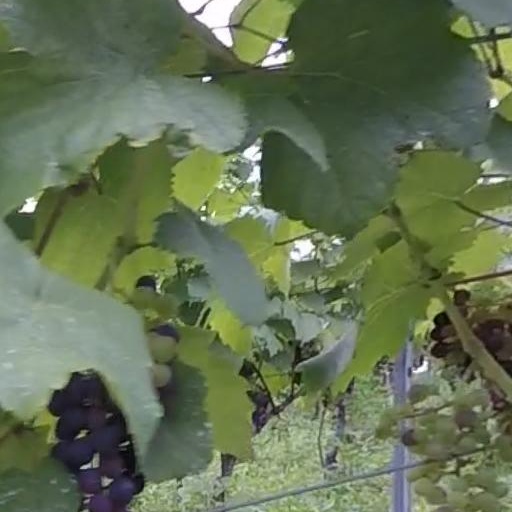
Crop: grape